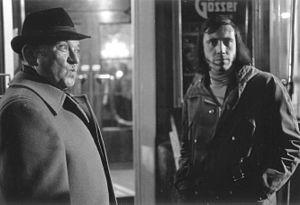
Fritz Muliar, né à Vienne-Neubau le 12 décembre 1919 et mort dans cette ville dans la nuit du 3 au 4 mai 2009, est un acteur autrichien.